Derek Parker (footballer)

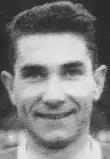

Derek Parker (23 June 1926 – 8 April 2011) was an English footballer who played in the Football League for West Ham United and Colchester United. He played as an inside-forward, but later switched to half-back.